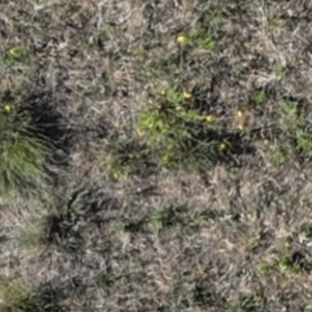
Month: july